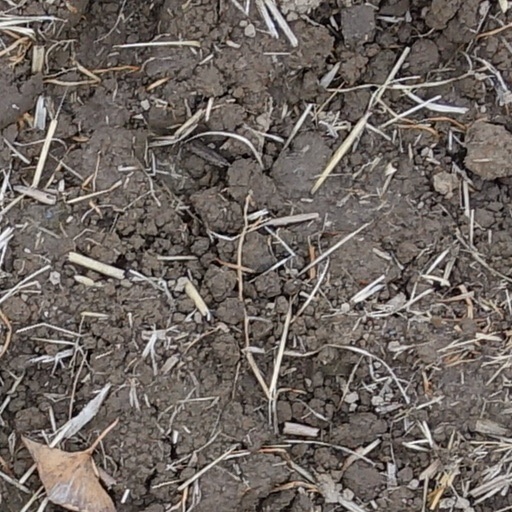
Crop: wheat